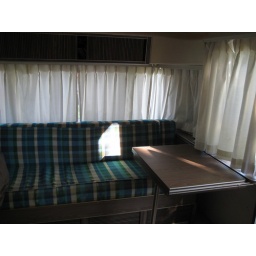
front gaucho. The table folds down and slides in beside the couch. The couch pulls out into a double bed.